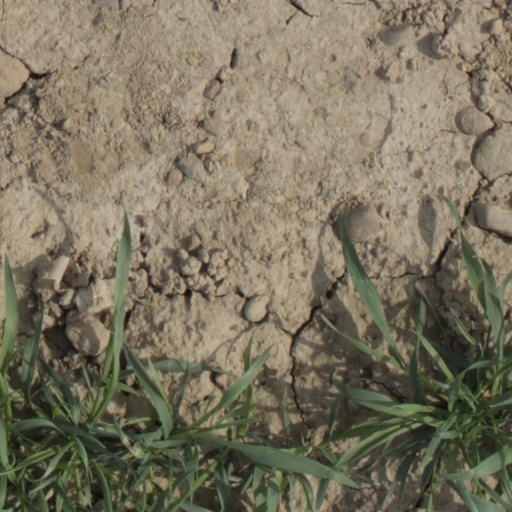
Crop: wheat